Sex Madness

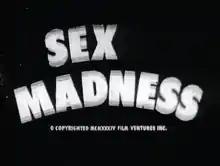
"Sex Madness" title card showing a copyright date of MCMXXXIV (1934).

In 2018, the film "Sex Madness Revealed" was released by Kino Lorber. "Sex Madness Revealed" features an audio commentary track over the original film, which features comedian Patton Oswalt and magician/actor Rob Zabrecky telling a fictitious history of the film. "Sex Madness Revealed" premiered at the Overlook Film Festival in April 2018. The film was directed by Tim Kirk and written by Kirk and Patrick Cooper.